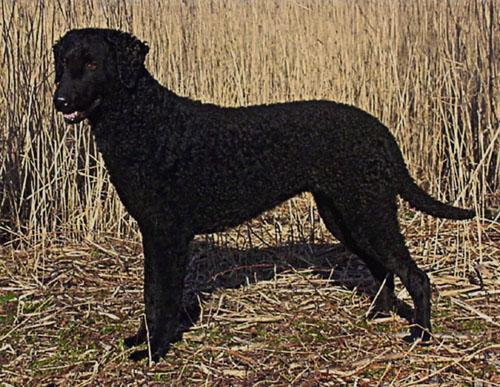
curly-coated_retriever